Danijel Koncilja

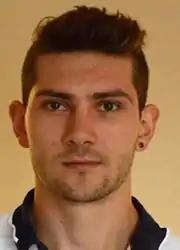
Koncilja in 2016

Danijel Koncilja (born 4 September 1990) is a Slovenian male volleyball player. With the Slovenia national team, he competed at the 2015 Men's European Volleyball Championship.